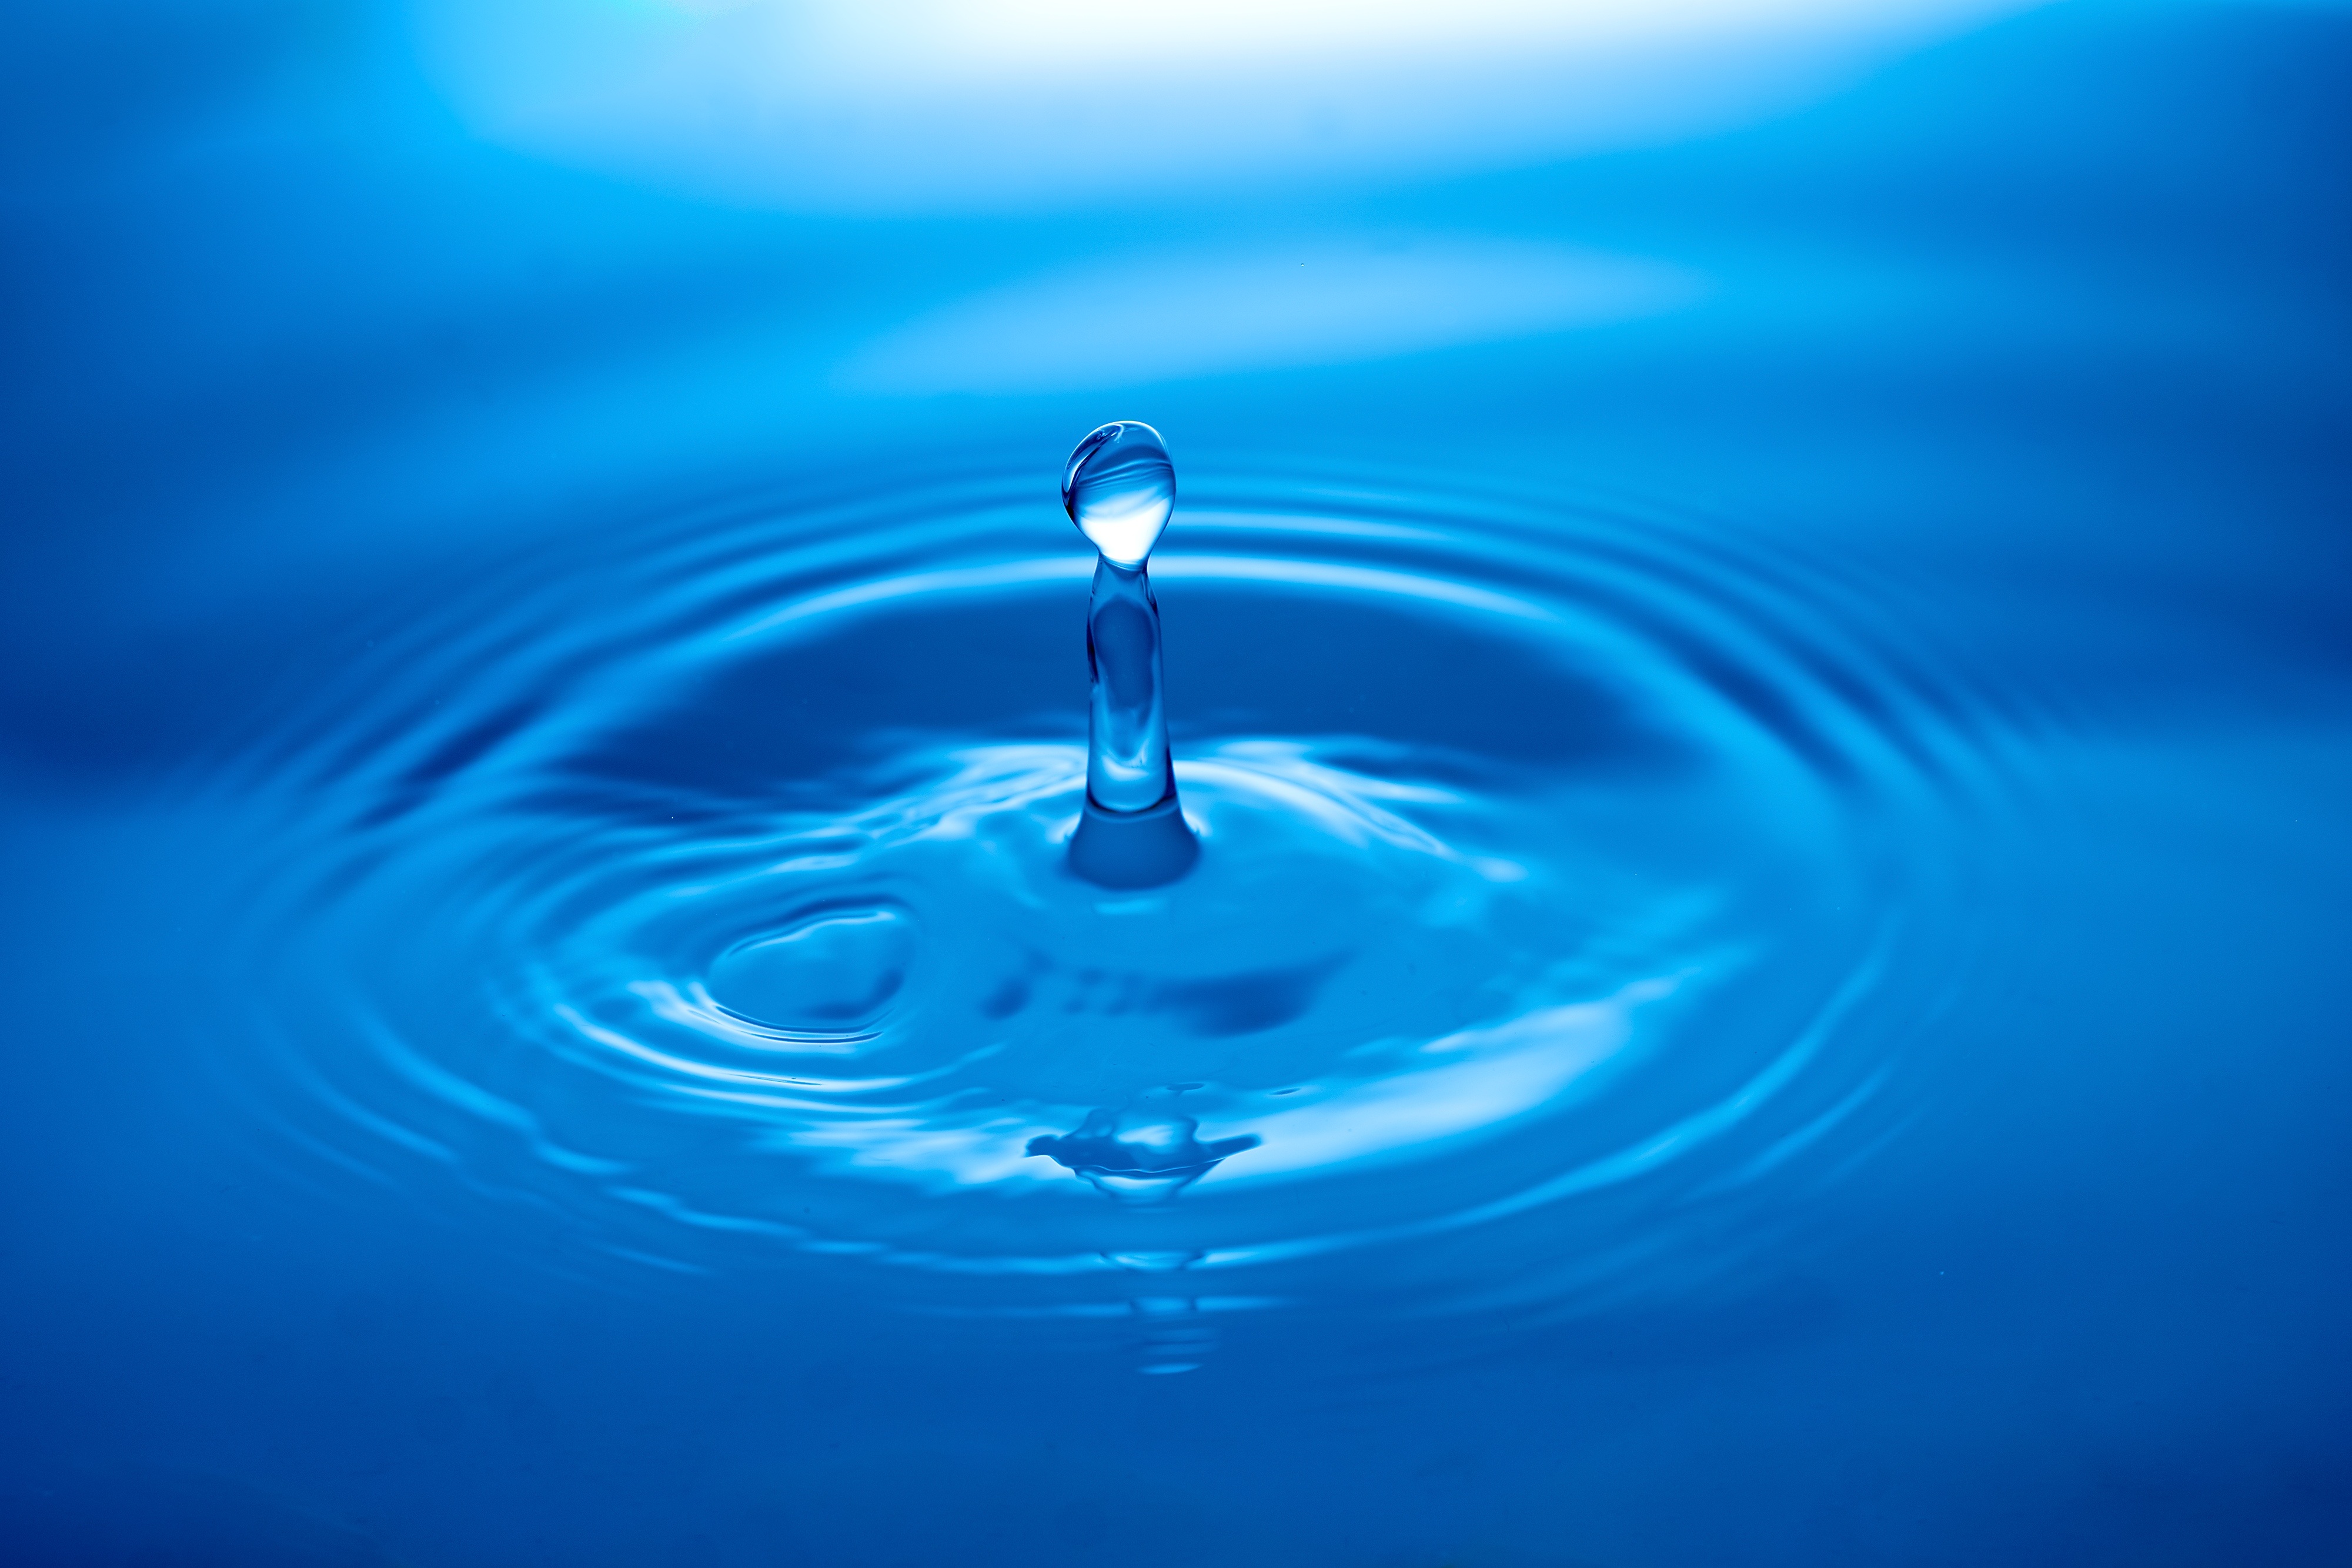
water, droplet, drop, liquid, water drop, wave, petal, wet, reflection, shine, color, calm, clean, blue, drip, circle, falling, transparent, reflect, science, impact, creativity, vivid, mirror, shiny, pure, dripping, macro photography, see through, computer wallpaper, plop